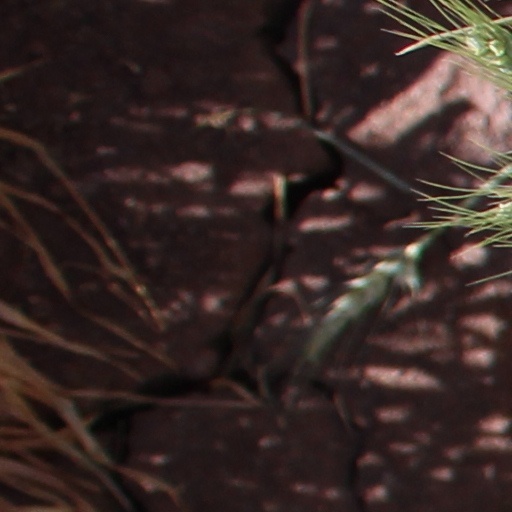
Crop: wheat